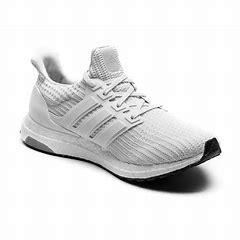
Brand: Adidas
Model: Ultra Boost 4